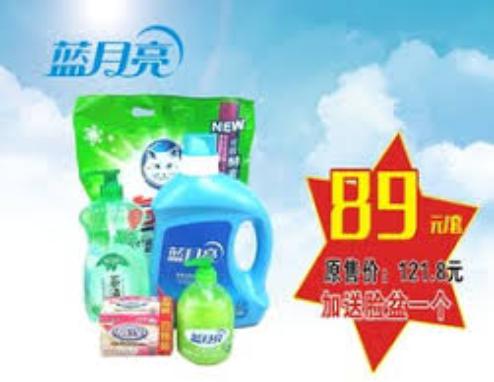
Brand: bluemoon
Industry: Necessities